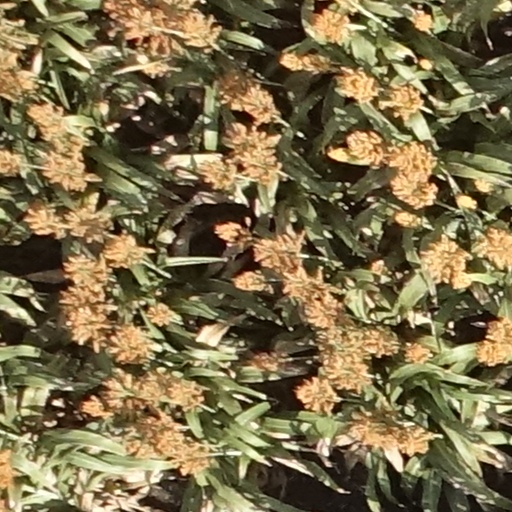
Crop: sorghum